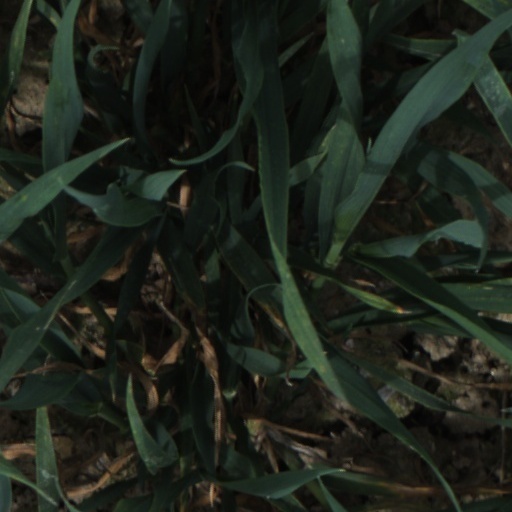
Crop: wheat